Street layout of Seattle

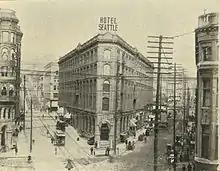
The Hotel Seattle (pictured here in 1900, now demolished). To the right, Yesler Way follows Maynard's plat, and runs due east. To the left, James Street follows Denny's plat, and runs 32 degrees north of east.

Most streets in Seattle run either north–south or east–west. However, this orientation does not prevail in one of the oldest and densest parts of the town, bounded by Elliott Bay to the west, Broadway to the east, Yesler Way to the south, and Denny Way to the north. That exceptional area includes all of the Downtown Central Business District (CBD), the northernmost part of the Pioneer Square neighborhood south of the CBD, First Hill east of the CBD, and Belltown and the Denny Regrade north of the CBD.